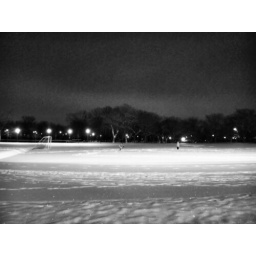
soccer field at river park (stage)itold my two friends to be in the field